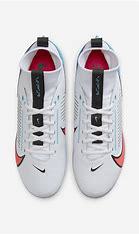
Brand: Nike
Model: Vapor Edge Pro 360